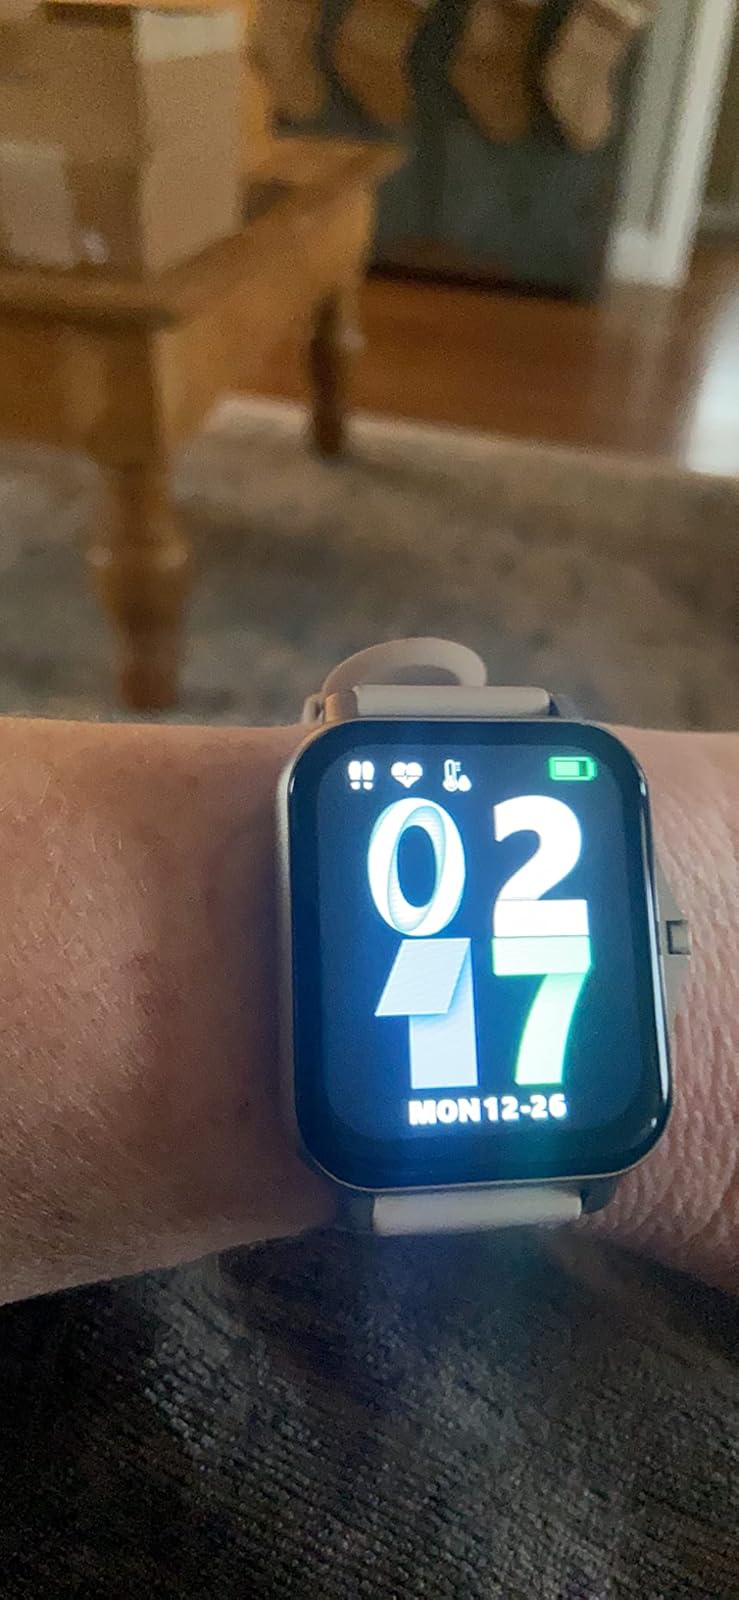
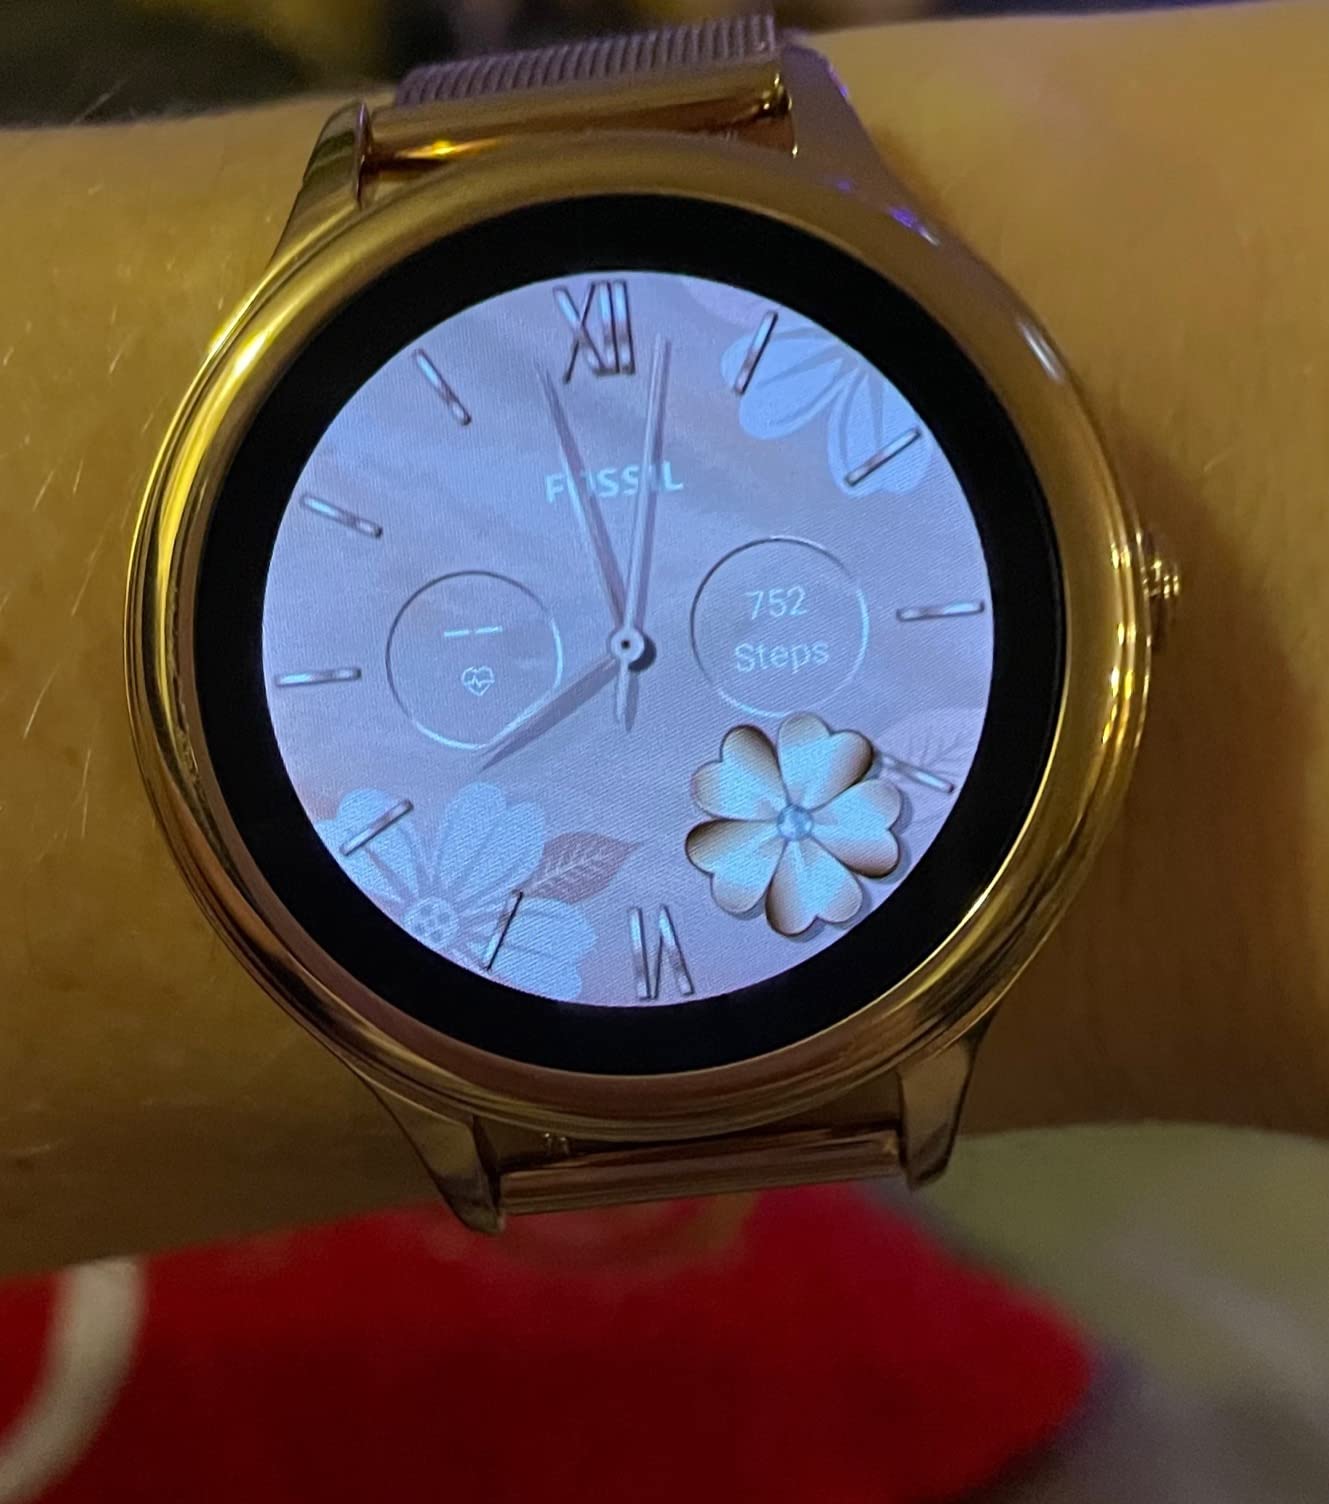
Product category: smartwatch
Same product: no